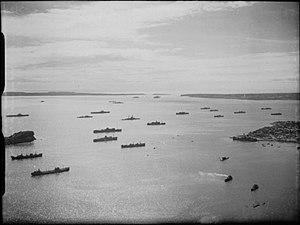
1942 est une année commune commençant un jeudi.